Theatre of ancient Rome

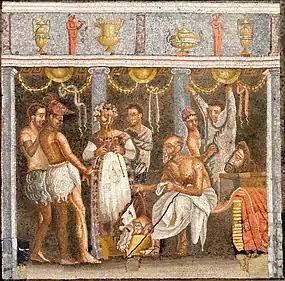
Roman mosaic depicting actors and an "aulos" player (House of the Tragic Poet, Pompeii).

The architectural form of theatre in Rome has been linked to later, more well-known examples from the 1st century BC to the 3rd Century AD. The theatre of ancient Rome referred to a period of time in which theatrical practice and performance took place in Rome. The tradition has been linked back even further to the 4th century BC, following the state’s transition from monarchy to republic. Theatre during this era is generally separated into genres of tragedy and comedy, which are represented by a particular style of architecture and stage play, and conveyed to an audience purely as a form of entertainment and control. When it came to the audience, Romans favored entertainment and performance over tragedy and drama, displaying a more modern form of theatre that is still used in contemporary times.